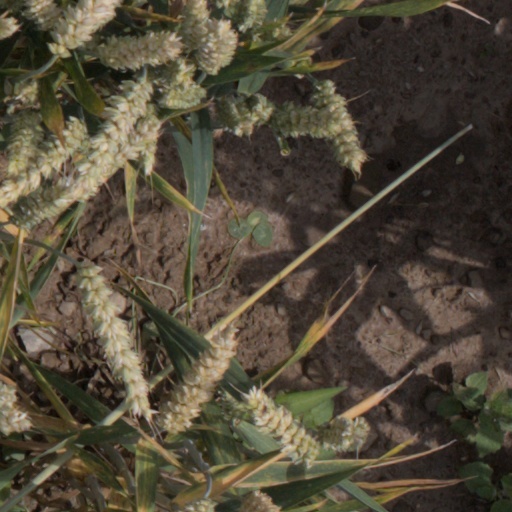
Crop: wheat